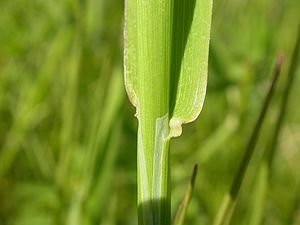
Engrottehale / Galleri
Bladfæste.
Engrottehale, ofte skrevet eng-rottehale, er et 20-120 cm højt græs, der vokser på fx enge og i vejkanter. I og med at planten bruges både som foderafgrøde og som plænegræs, er den meget udbredt i hele landet. Derfor er det ofte den, som pollenallergikere først udvikler overfølsomhed for. Den bliver typisk anvendt i allergitest, da otte ud af ti med græsallergi vil reagere på denne art. Den kaldes også timoté.